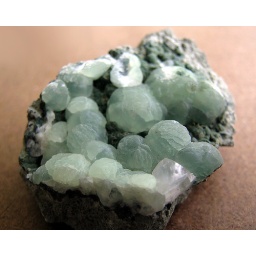
Prehnite is often found in green botryoidal aggregates in the trap rock quarries of Connecticut. This specimen is from Southbury, Connecticut.